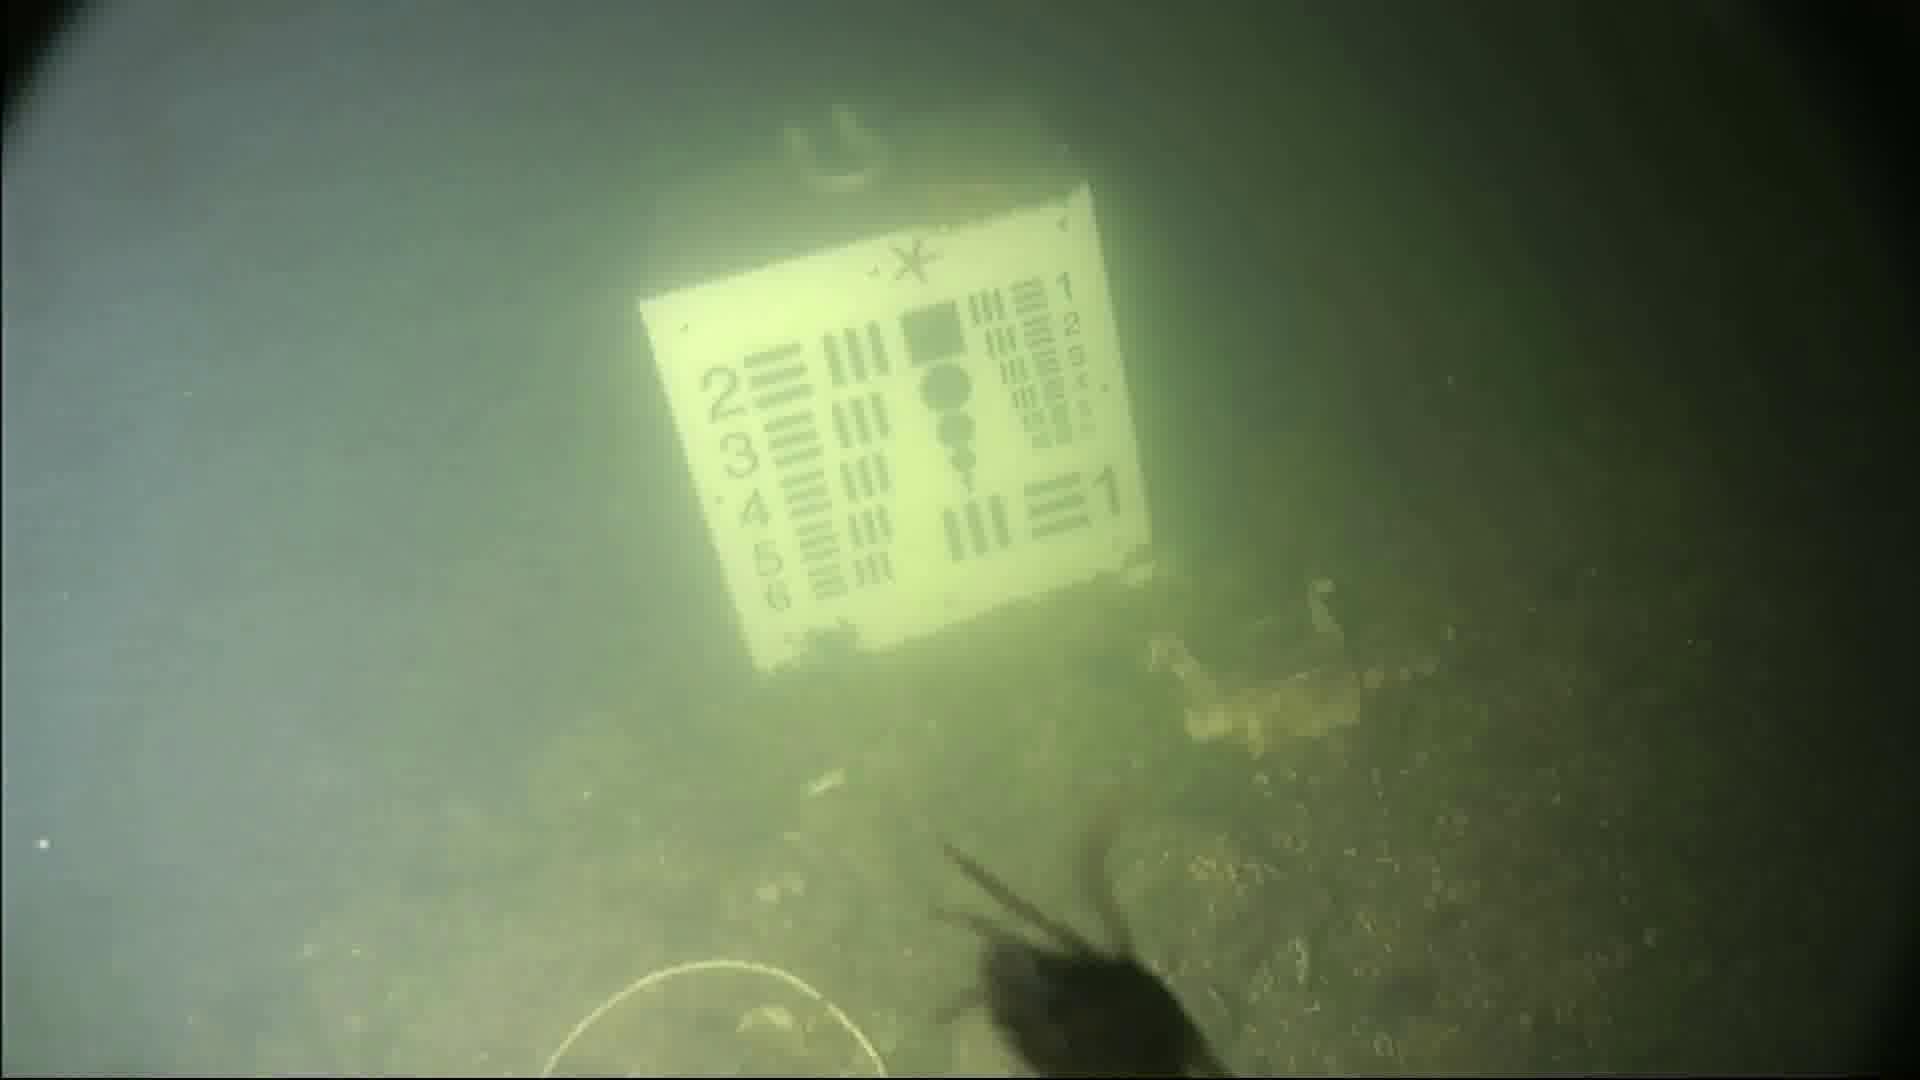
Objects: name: starfish
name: crab